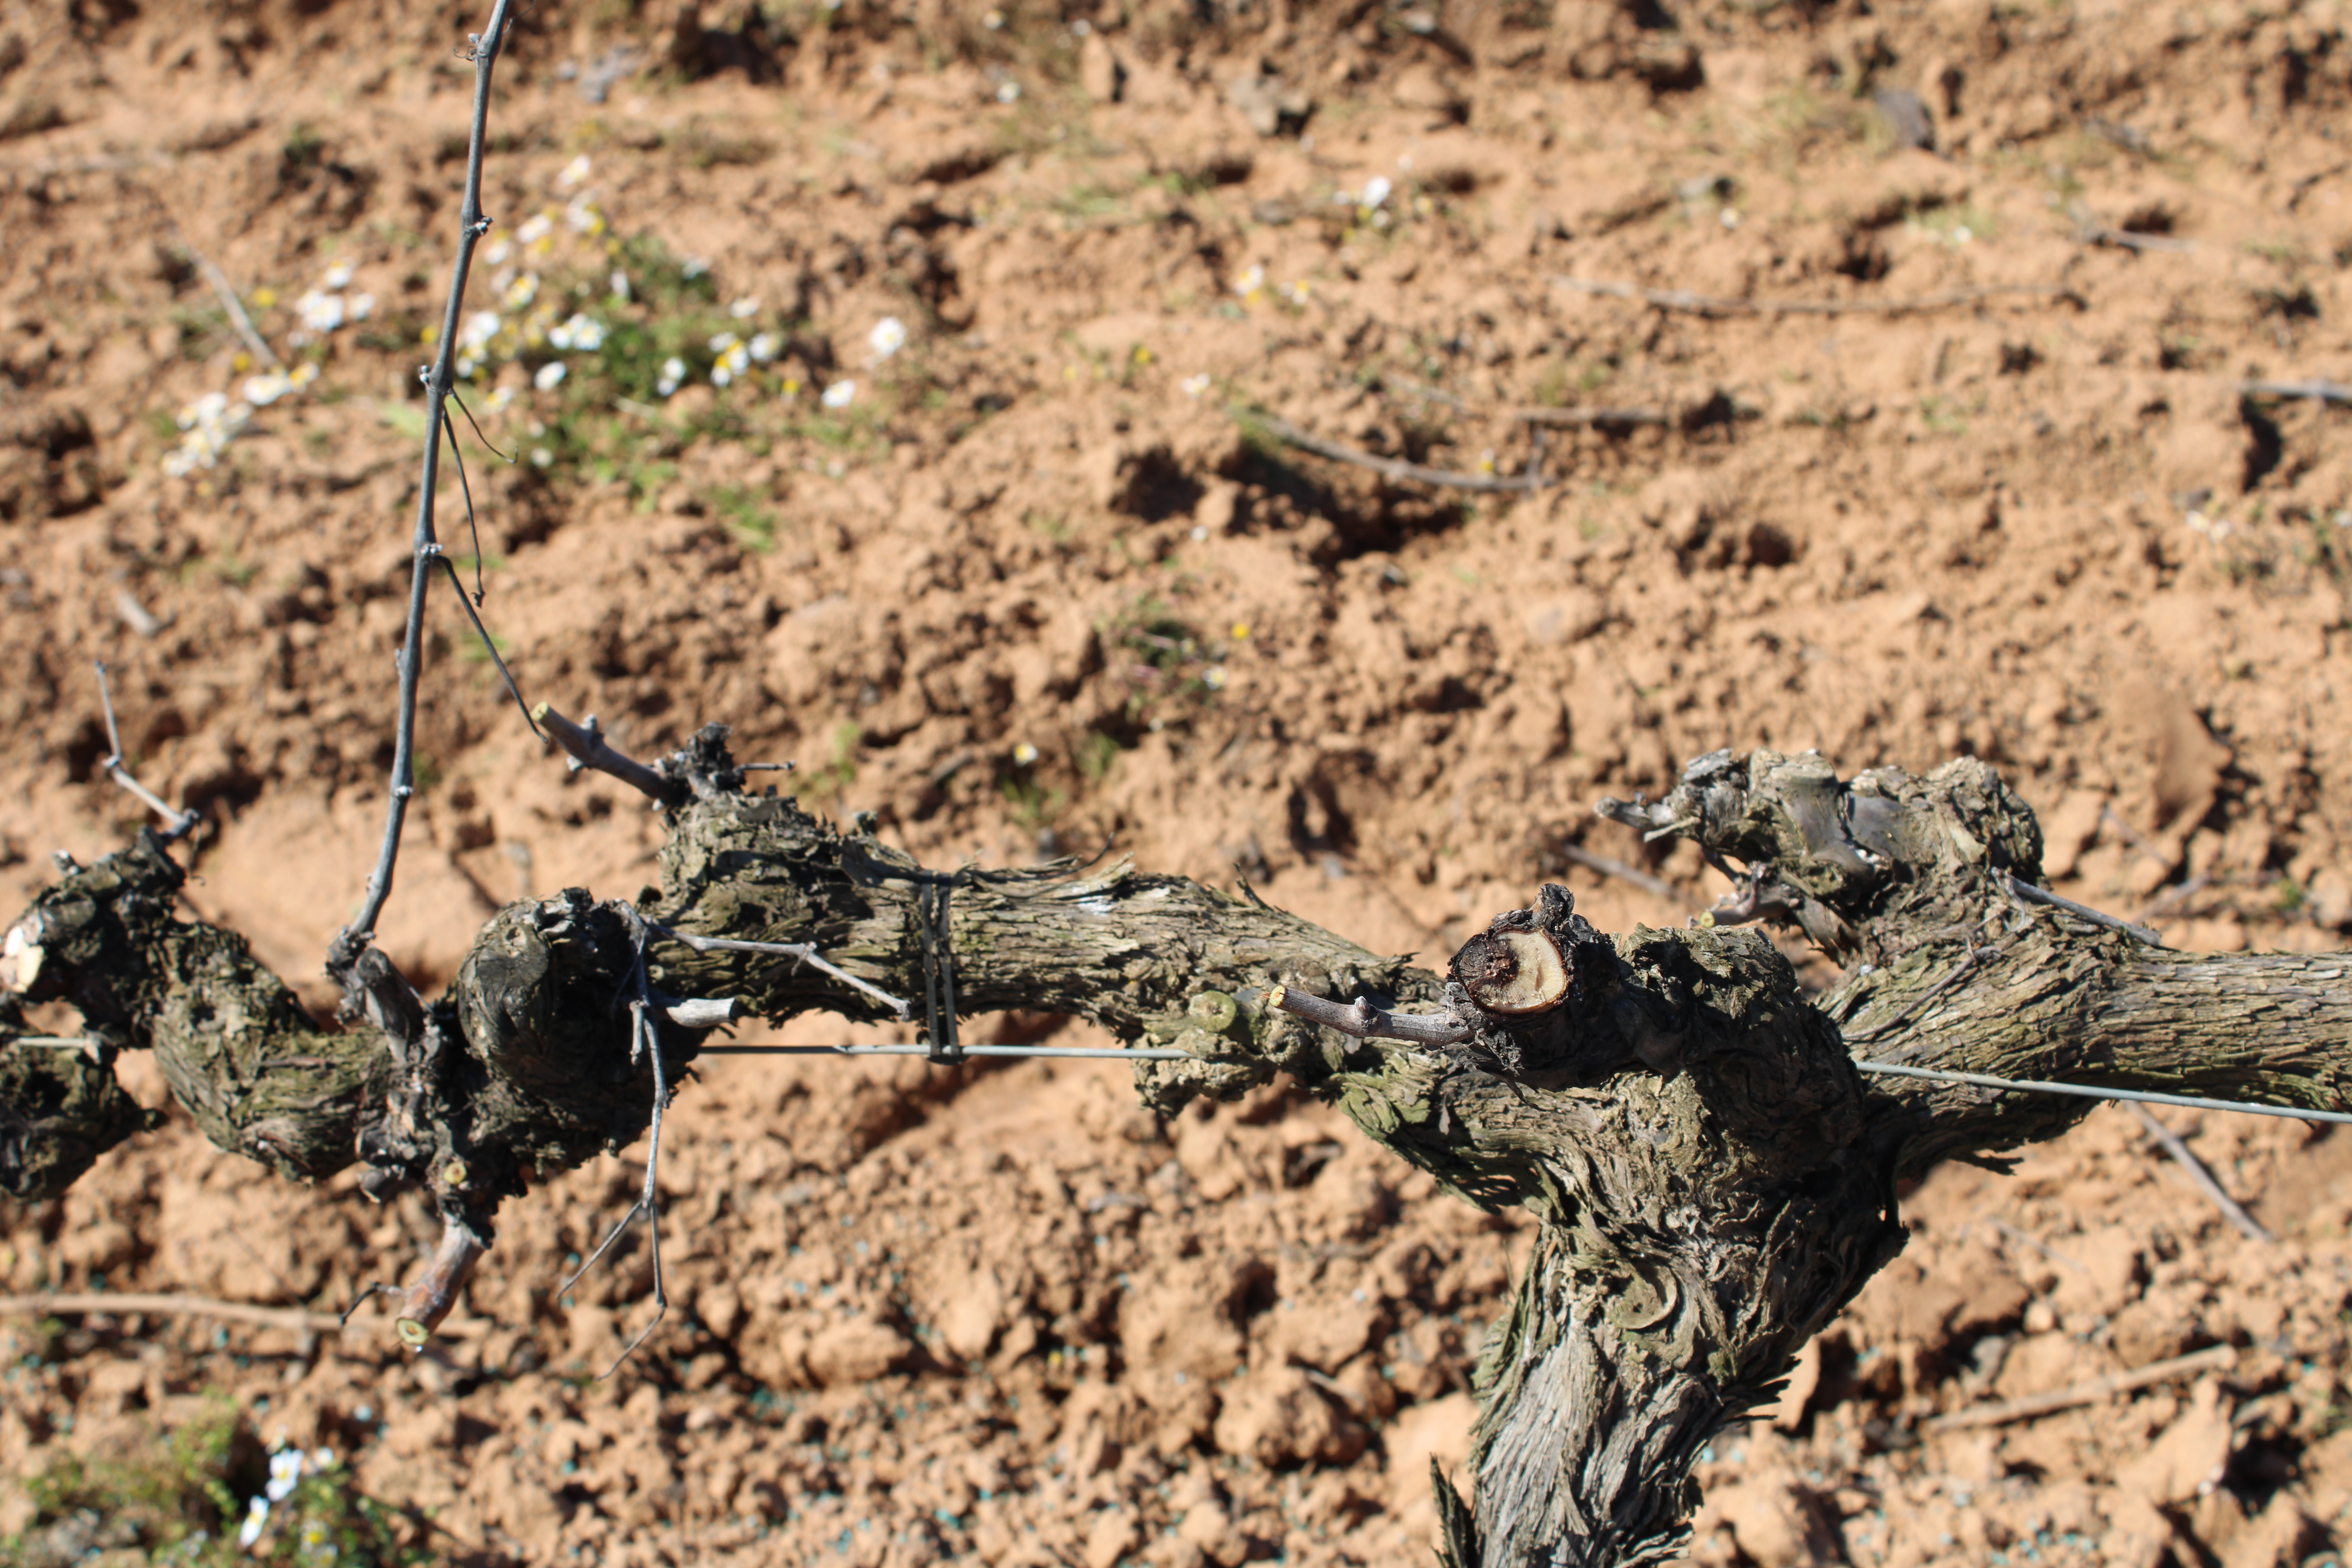
Unpruned shoots: 2
Pruned shoots: 4
Trunks: 2